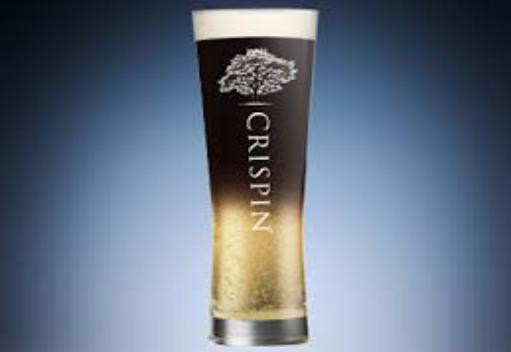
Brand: Crispin Cider
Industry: Food